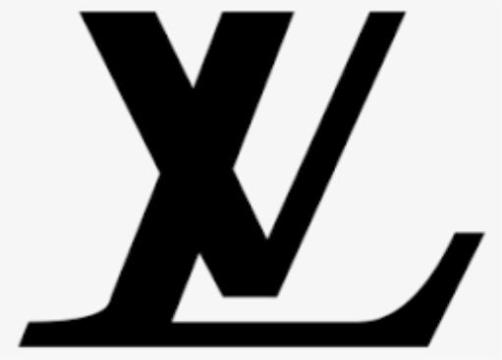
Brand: louis vuitton-1
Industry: Clothes